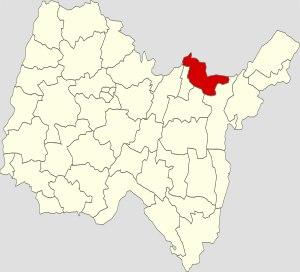
Le canton d'Oyonnax-Nord est une ancienne division administrative française située dans le département de l'Ain en région Auvergne-Rhône-Alpes.